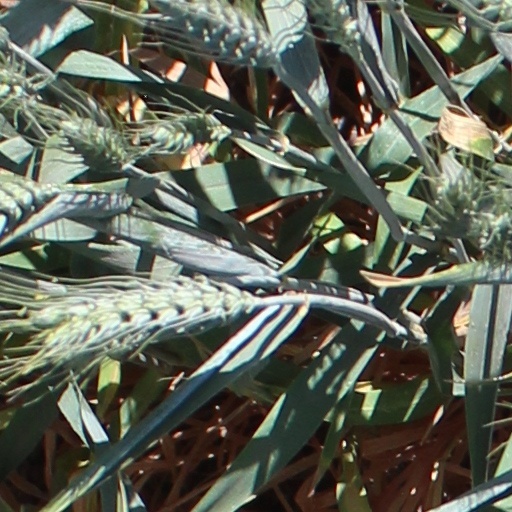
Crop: wheat